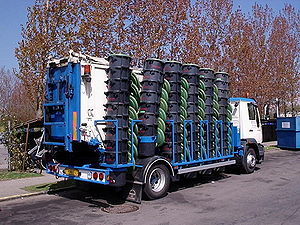
Affaldscontainer / Typer
ØFF-bil: Bil til indsamling af madaffald til svinefoder. Ordningen løber i en flerårig testperiode hvor der vurderes på omkostninger miljømæssigt og økonomisk. Læsset med rene 40 og 60 liter beholdere til ombytning hos kunden. Det indsamlede materiale koges og laves til piller.
Affaldscontainer beskriver stort set enhver hård indretning, der er bygget til at rumme affald. Affaldscontainere ses i alle størrelser fra 40 liter til 80 kubikmeter.